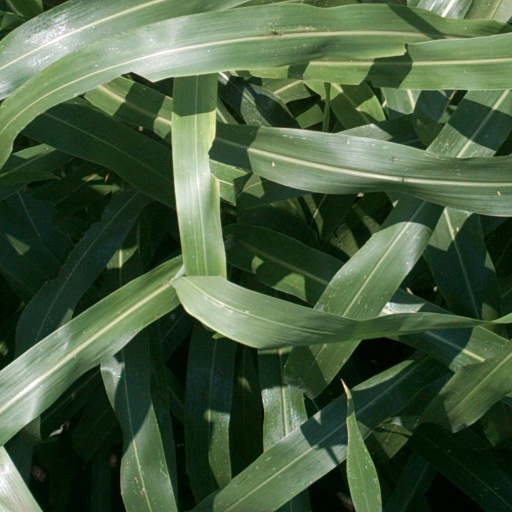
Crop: sorghum